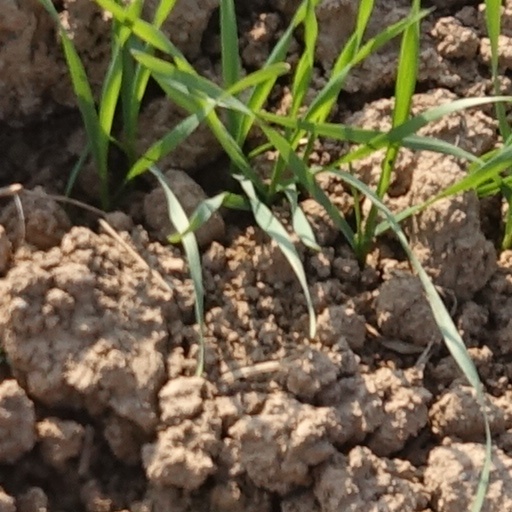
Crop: wheat